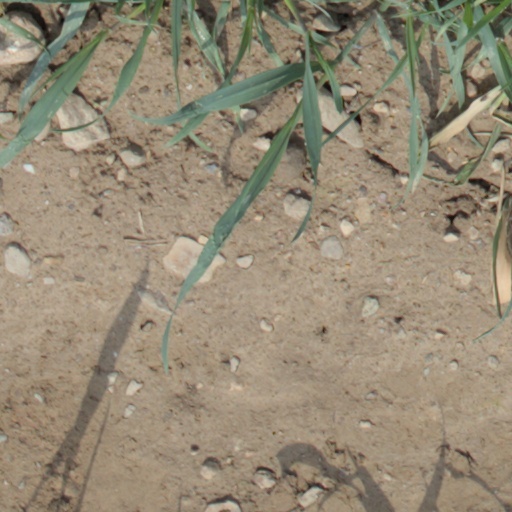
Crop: wheat